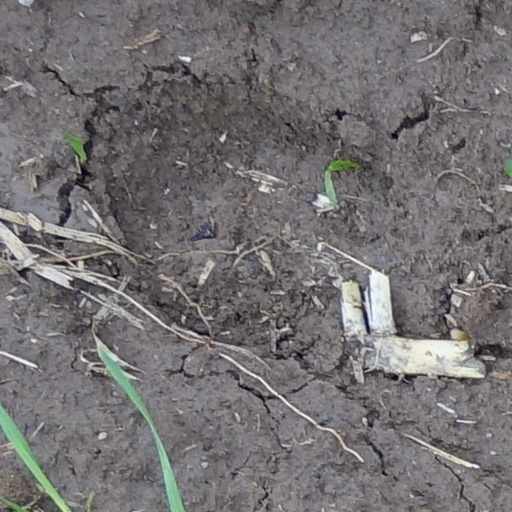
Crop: wheat